Lyngby Lake

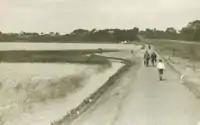
The Lake Promenade

The opening of the railway led to increasing building activity along the shores of the lake. A lake promenade was established at the embankment in 1920 to improve access to the lake for residents in the area. In 1928, the municipality established Folkeparken after acquiring another property on the lake shore. It was used for events both on Constitution Day and Midsummer's Eve. In the 1930s and 1940s, Lyngby-Taarbæk Municipality acquired Lyngby Åmose to the north of the lake which had until then belonged to the farmers in Virum.